John I, Duke of Brabant

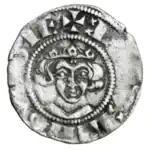
John I's effigy on a silver coin. Struck in Brussels or Leuven during his reign.

Born in Leuven, he was the son of Henry III, Duke of Brabant and Aleidis of Burgundy, daughter of Hugh IV, Duke of Burgundy. He was also an older brother of Maria of Brabant, Queen consort of Philip III of France. In 1267 his older brother Henry IV, Duke of Brabant, being mentally deficient, was deposed in his favour.